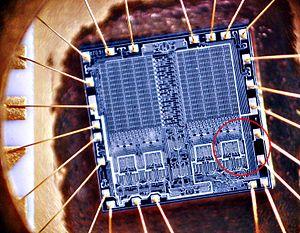
Dans le domaine des semi-conducteurs, le câblage par fil ou pontage est une des techniques utilisées pour effectuer les connexions électriques entre le boîtier et le die d'un circuit intégré.